Oise's 2nd constituency

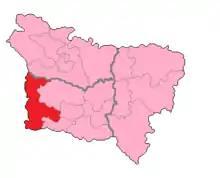
Oise's 2nd Constituency shown within Picardie

The 2nd constituency of Oise is a French legislative constituency in the Oise "département".